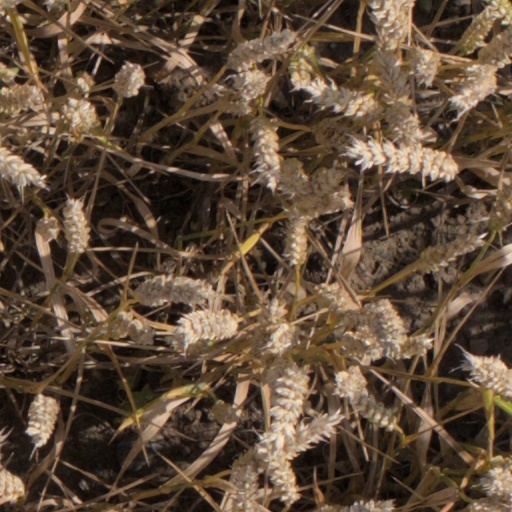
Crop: wheat